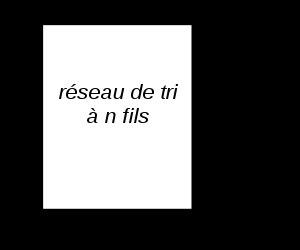
En Informatique, un réseau de tri est algorithme de tri qui trie un nombre fixe de valeurs en utilisant une suite fixe de comparateurs. On peut voir un réseau de tri comme un réseau composé de fils et de comparateurs. Les valeurs, prises dans un ensemble ordonné, circulent le long des fils. Chaque comparateur connecte deux fils, compare les données qui entrent par les fils et les trie, sortant la plus petite donnée sur l'un des fils, la plus grande sur l’autre.